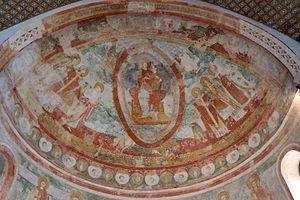
La basilique patriarcale d’Aquilée, dite aussi basilique Santa Maria Assunta, est le principal édifice religieux de la commune d'Aquilée situé dans la province d'Udine, dans le Frioul-Vénétie Julienne.